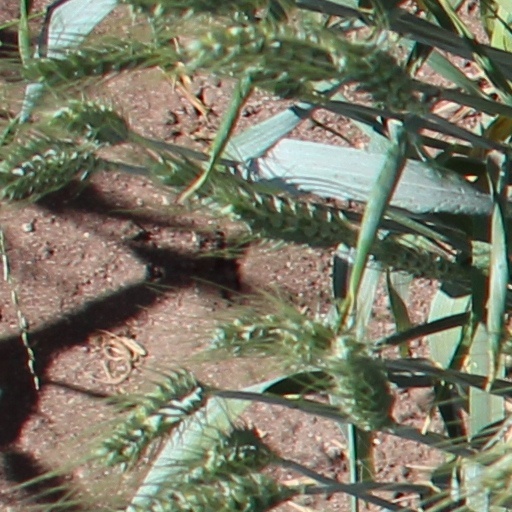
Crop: wheat